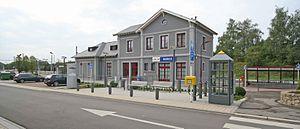
La gare de Mamer est une gare ferroviaire luxembourgeoise de la ligne 5, de Luxembourg à Kleinbettingen et frontière, sur le territoire de la commune de Mamer, dans le canton de Capellen.